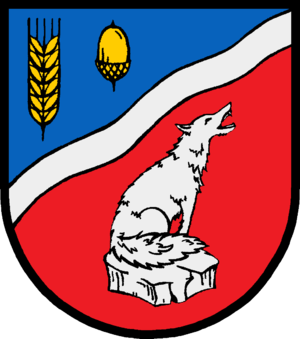
Kummerfeld
Coat of arms of Kummerfeld
Kummerfeld er en by og kommune i det nordlige Tyskland, beliggende i Amt Pinnau under Kreis Pinneberg. Kreis Pinneberg ligger i den sydlige del af delstaten Slesvig-Holsten.